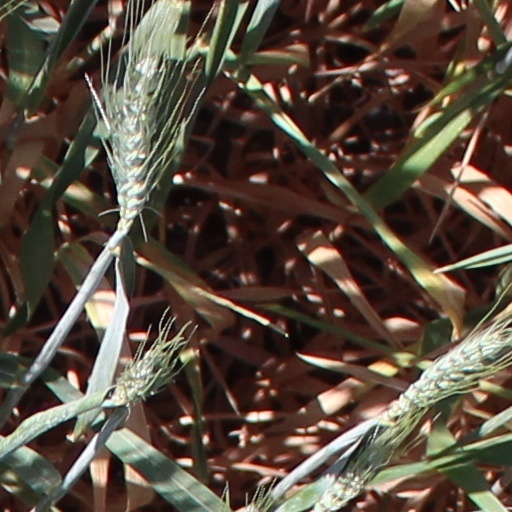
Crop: wheat